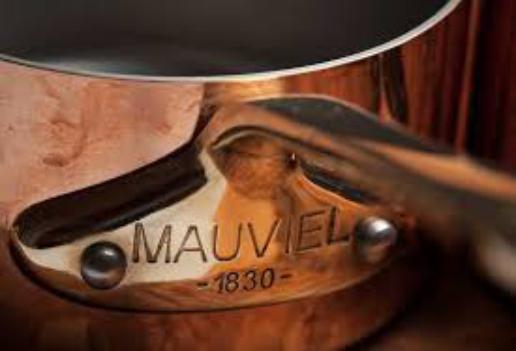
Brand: mauviel
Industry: Necessities